Sketch (music)

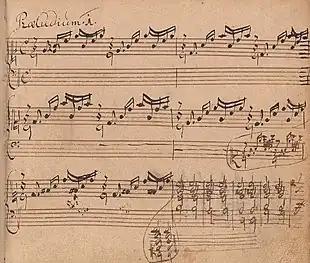
Bach's sketch, in the "Klavierbüchlein für Wilhelm Friedemann Bach", of what would become the first prelude of "The Well-Tempered Clavier"

The "Klavierbüchlein für Wilhelm Friedemann Bach" contains, among several comparable early versions of compositions that became better known in their later versions, a sketch of what evolved into the first prelude of "The Well-Tempered Clavier".